Georgia national football team

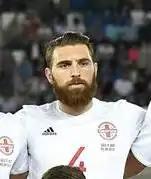
Guram Kashia is Georgia's most capped player with 124 appearances.

In June 2016, Georgia beat the two-time reigning European champions Spain 1–0 in their final pre-Euro 2016 friendly.